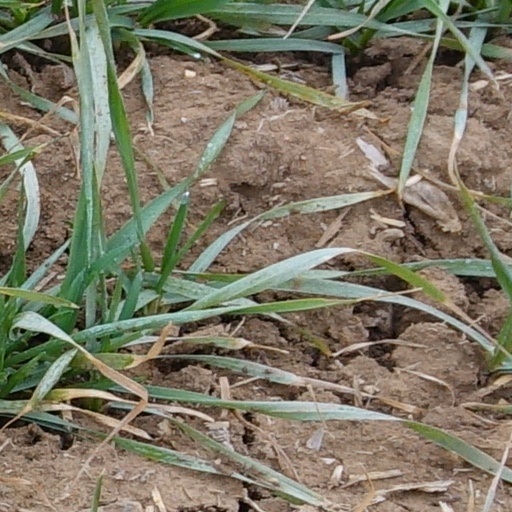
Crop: wheat